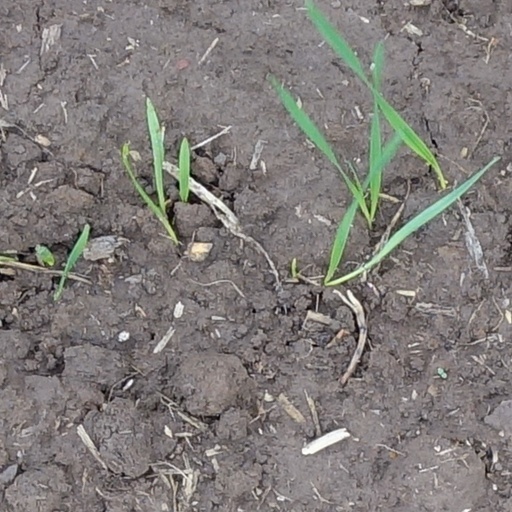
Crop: wheat